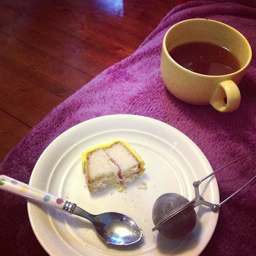
A piece of cake is served on a plate.
A piece of cake on a plate next to a cup of tea.
 a piece of cake a spoon and tea holder on a plate with a cup of tea
There is a piece of a cake on the plate and a cup of drink
A plate with a slice of cake and mesh strainer